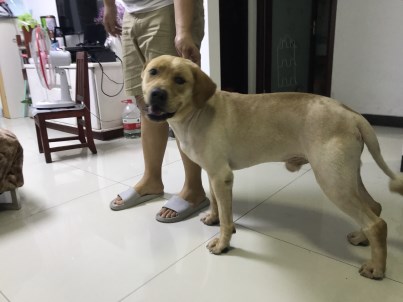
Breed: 3580-n000122-Labrador_retriever